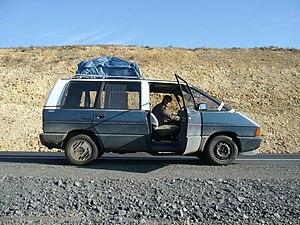
""Aller au Japon (par la route)"" a consisté en un voyage de trois mois qui a permis de relier la ville de départ, Paris, à la ville d'arrivée, Tokyo. Ce projet a reçu le soutien de Culturesfrance."
Alain Bublex est un artiste plasticien contemporain né à Lyon en 1961.